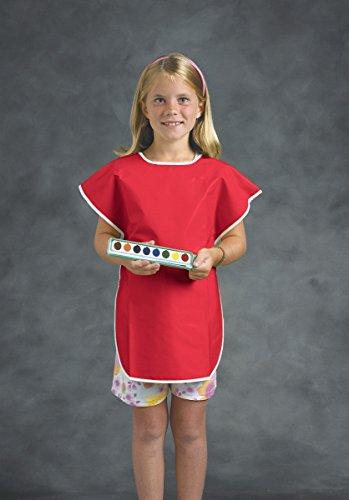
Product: School Smart Vinyl Art Smock Apron, 22 x 16 Inches, Red
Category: Toys & Games | Arts & Crafts | Aprons & Smocks
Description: Apron does not include a pocket.
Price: $7.99
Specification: ProductDimensions:8.2x6x0.5inches|ItemWeight:6.2ounces|ShippingWeight:6.4ounces(Viewshippingratesandpolicies)|Manufacturer:SchoolSpecialty|ASIN:B0042SWNHO|Itemmodelnumber:86520